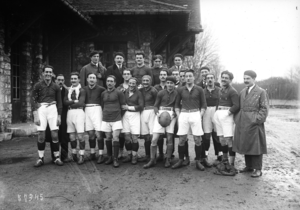
Colombes, 28/12/19, rugby, Union sportive dacquoise.
L'Union sportive dacquoise rugby Landes est un club français de rugby à XV. Basé à Dax dans les Landes, il constitue la section masculine professionnelle de rugby à XV du club omnisports.